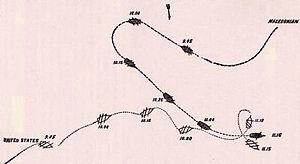
Le combat de l'USS United States et du HMS Macedonian est une bataille navale livrée le 25 octobre 1812, pendant la guerre anglo-américaine de 1812, qui oppose l'Empire britannique aux États-Unis. Le navire américain USS United States commandé par Stephen Decatur sort victorieux d’une longue bataille sanglante contre le HMS Macedonian sous le commandement de John Surman Carden. Le HMS Macedonian est le premier navire de guerre britannique à jamais être ramené dans un port américain après sa capture.